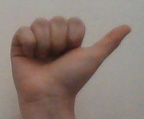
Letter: dhad